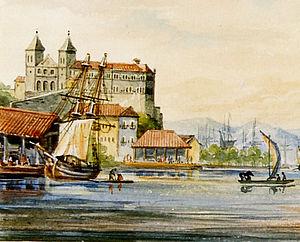
La Praça Mauá est une place située dans le centre de la ville de Rio de Janeiro.